Hibernaculum (botany)

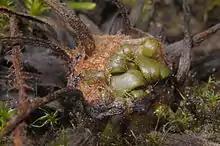
A "Drosera filiformis" hibernaculum

Hibernaculum (plural "hibernacula") is the term often applied to a winter bud of certain aquatic plants, such as the bladderworts ("Utricularia"). The buds are heavier than water, and, being developed at the approach of cold weather, they become detached, sink to the bottom of the pond, and thus survive the winter. In the spring, they enlarge, developing air spaces, rise to the surface, and reproduce their species.